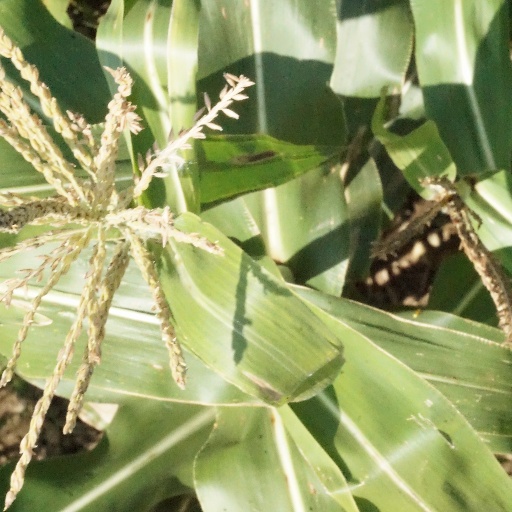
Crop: maize; corn